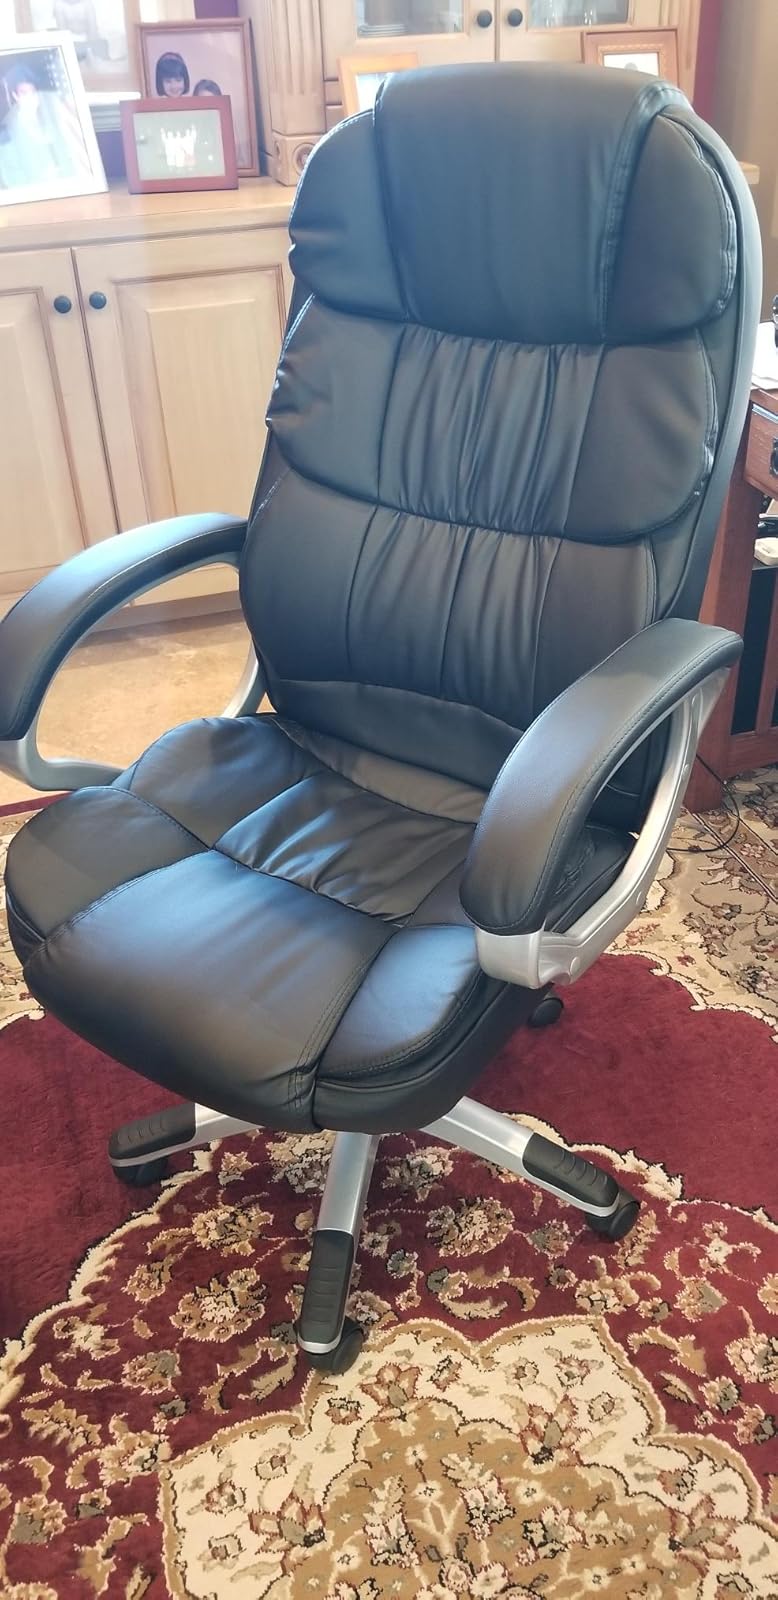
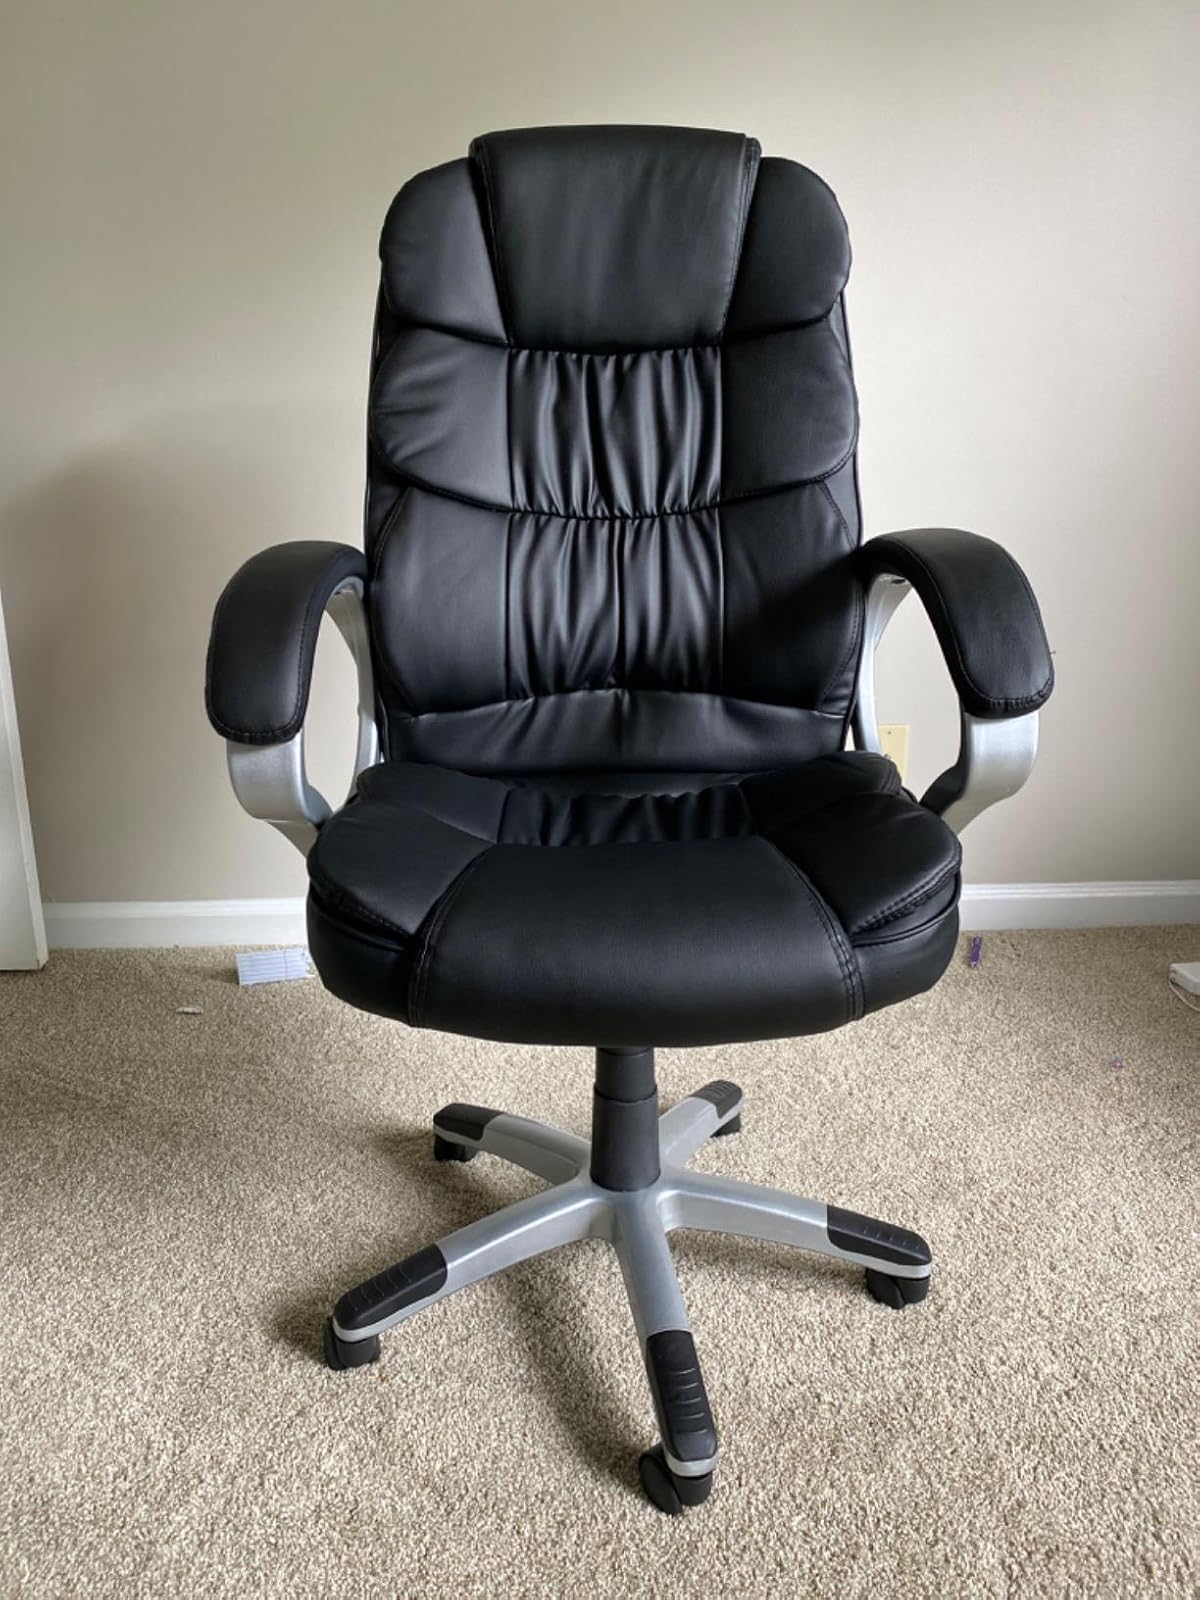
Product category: items_chair
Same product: yes